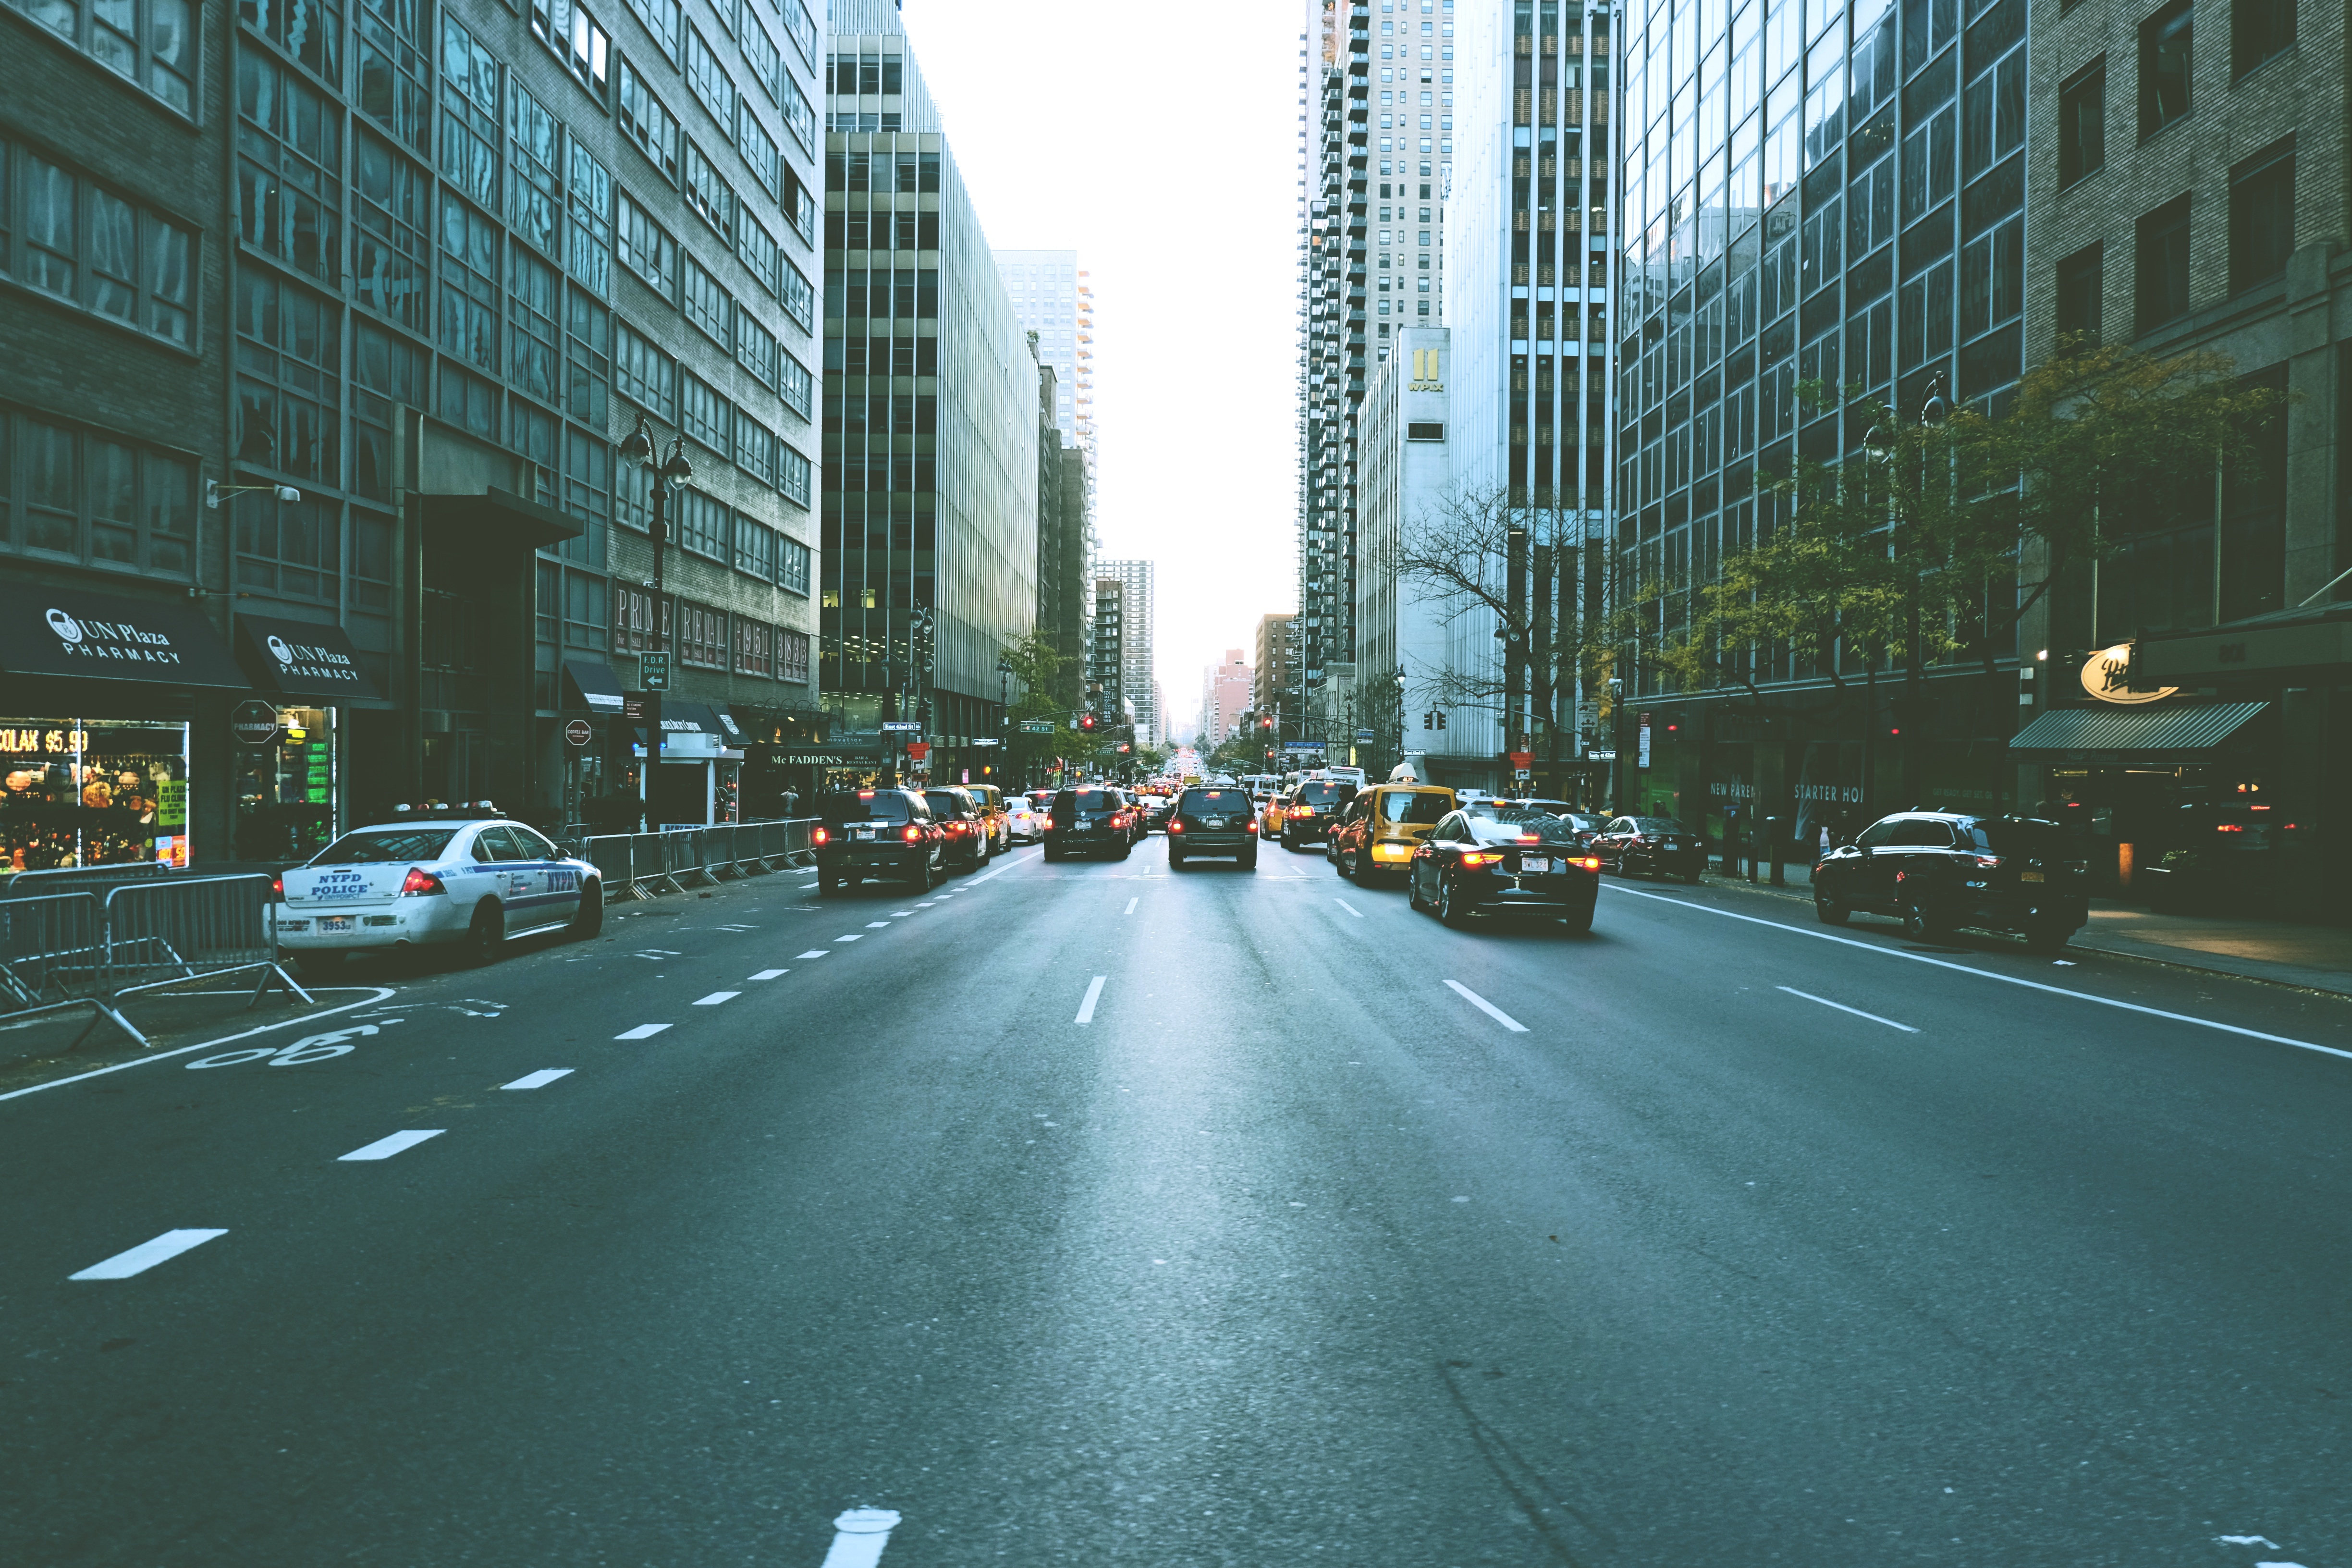
pedestrian, road, traffic, street, car, highway, city, cityscape, downtown, lane, infrastructure, metropolis, neighbourhood, road surface, urban area, metropolitan area, nonbuilding structure